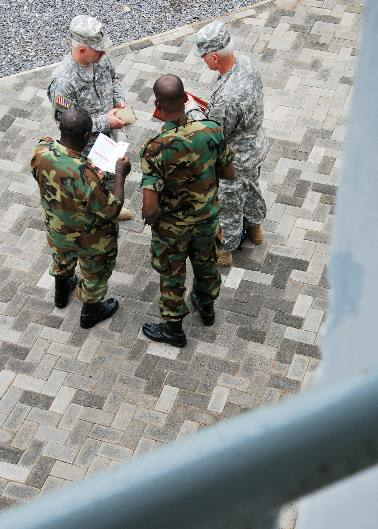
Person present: Yes